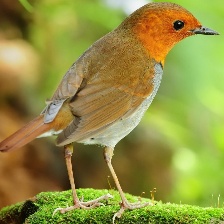
Species: JAPANESE ROBIN
Scientific name: ERITHACUS AKAHIGE
ImageNet parent category: robin